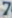
Number: 7